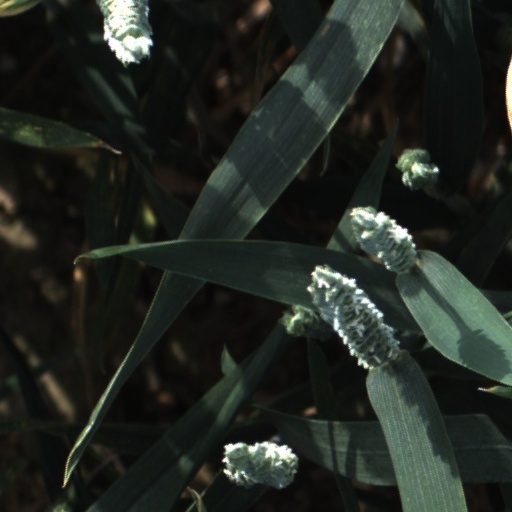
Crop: wheat